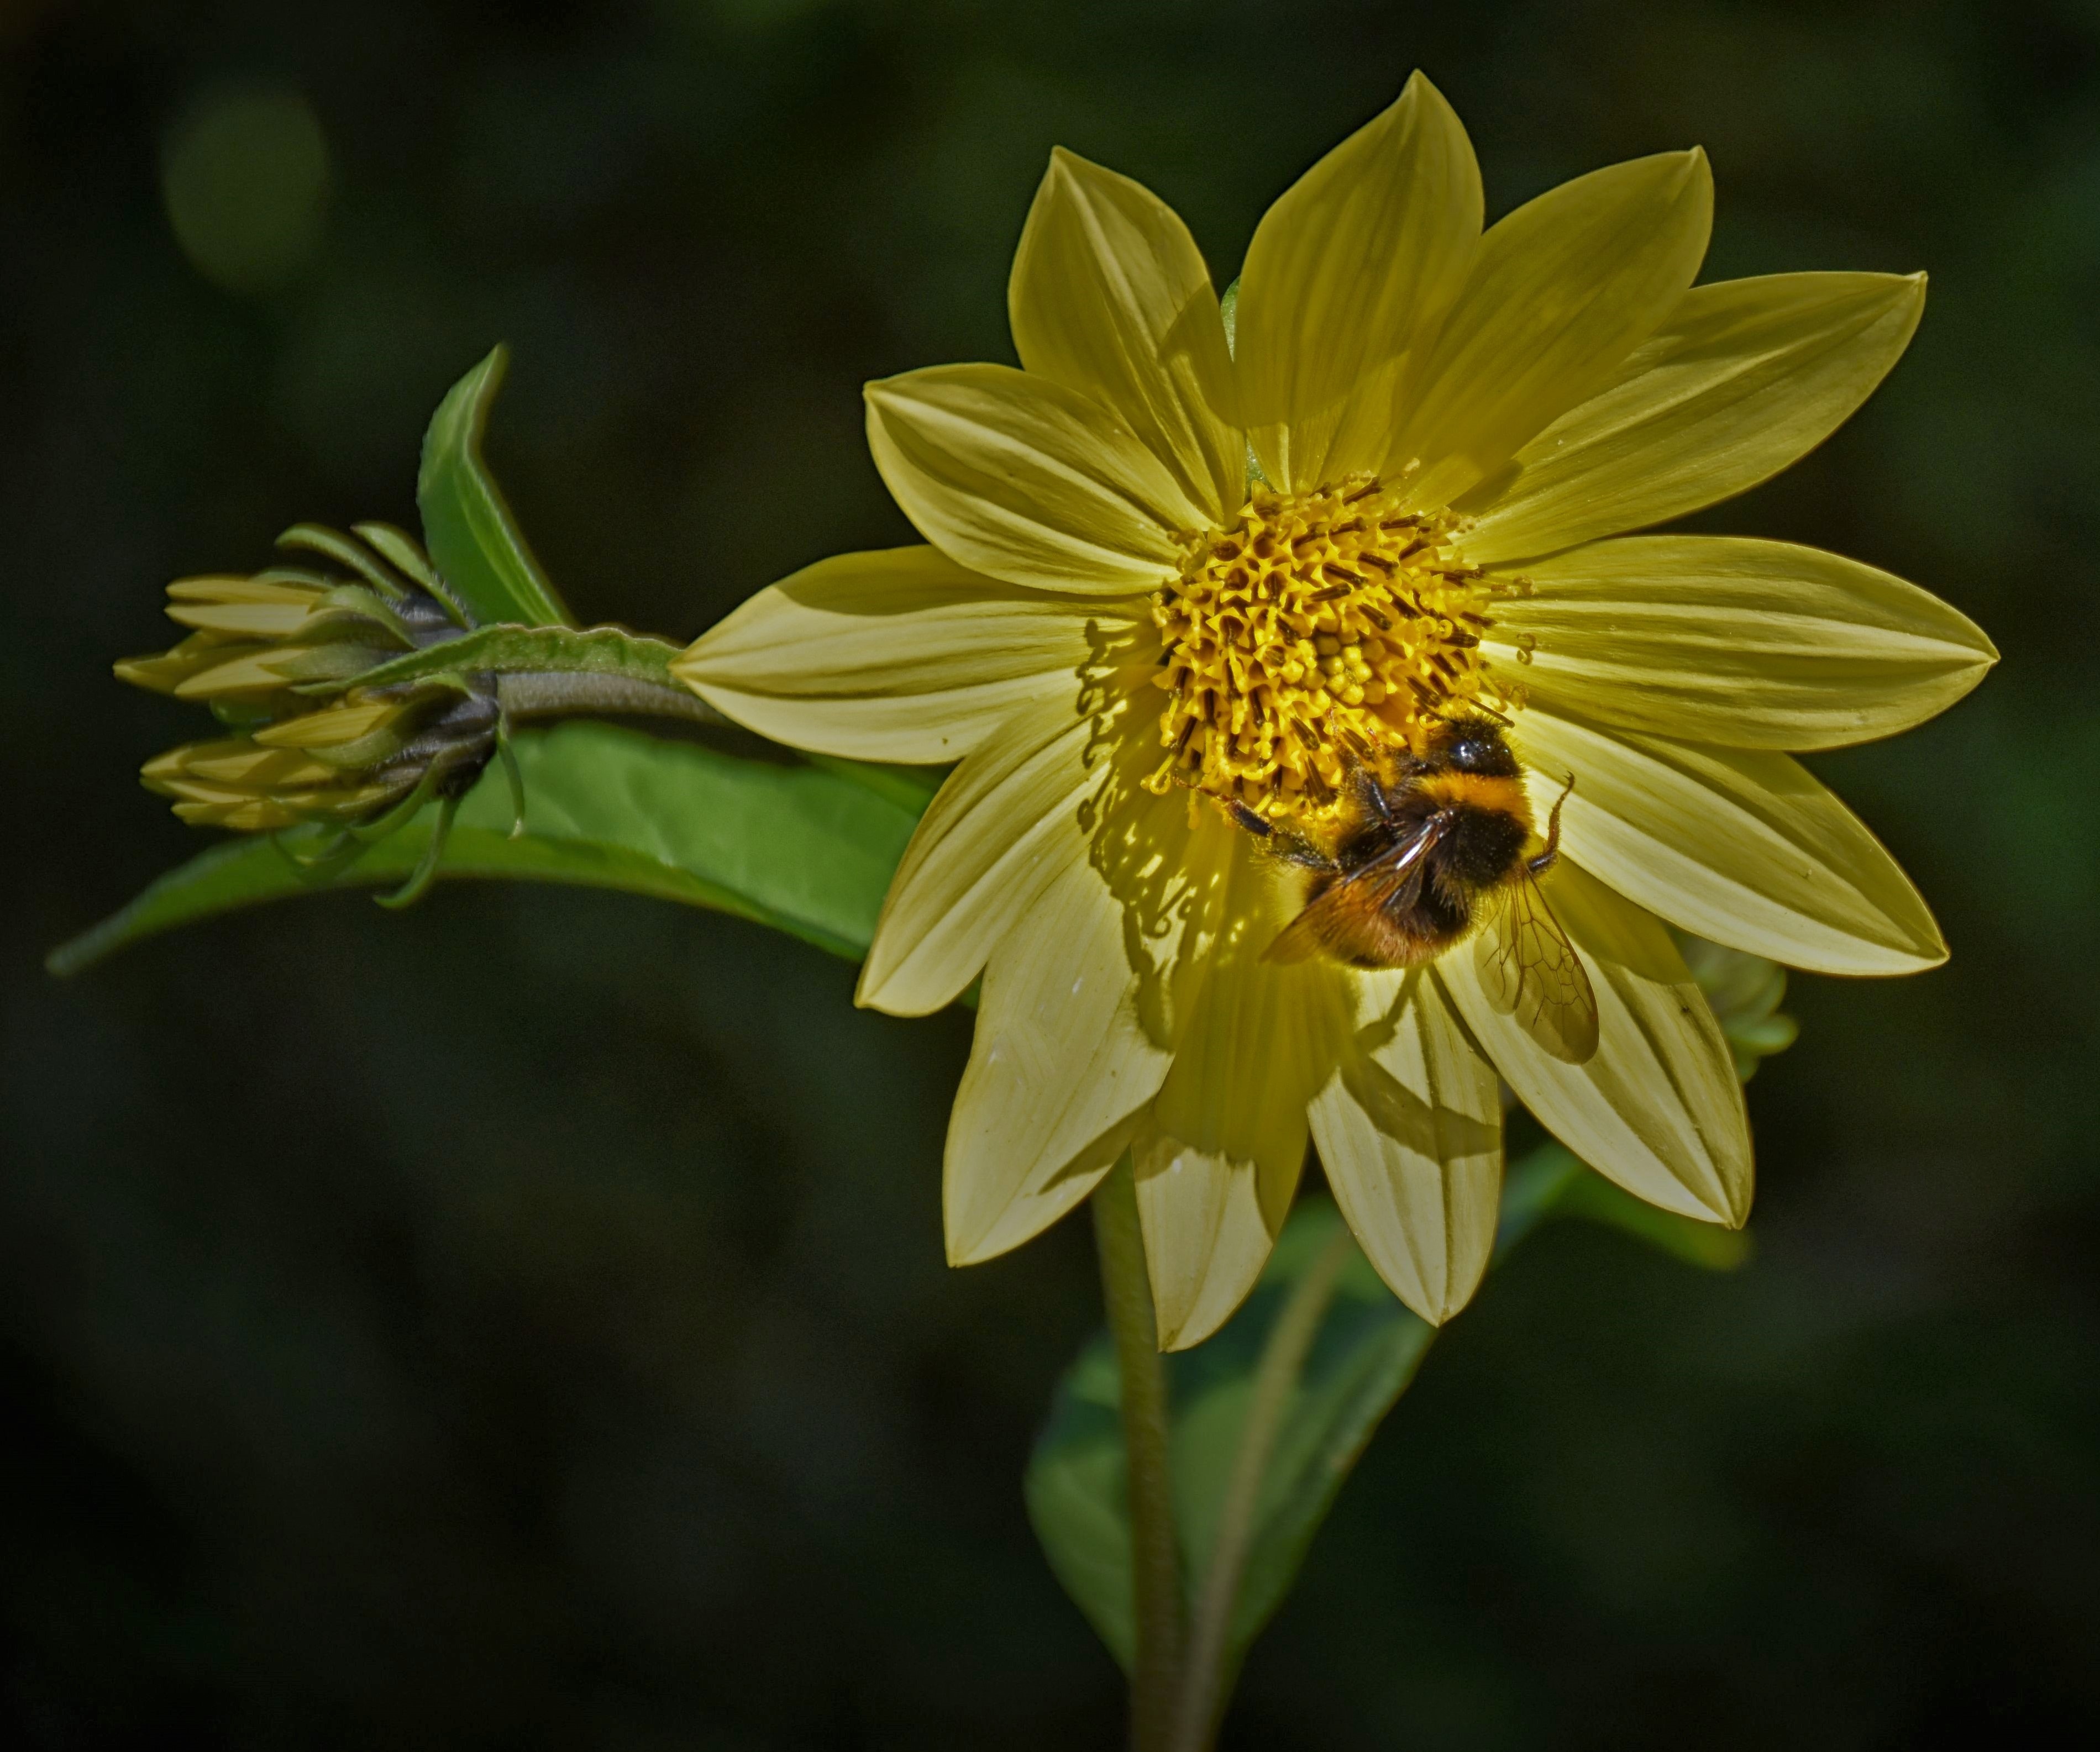
nature, blossom, plant, flower, petal, bloom, botany, yellow, close, flora, wildflower, dahlia, bright, bee, effect, nectar, macro photography, flowering plant, daisy family, oxeye daisy, plant stem, land plant